Vietnamese people

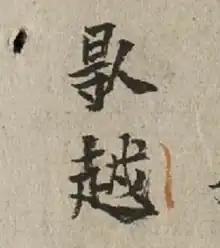
Người Việt 𠊛越 (Vietnamese people) written here in the book, 大南國史演歌 Đại Nam quốc sử diễn ca

Beginning in the 10th and 11th centuries, a strand of Viet-Muong (northern Vietic language), with influence from a hypothetical Chinese dialect in northern Vietnam, dubbed as Annamese Middle Chinese, evolved into what is now the Vietnamese language. Its speakers called themselves the "Kinh" people, meaning people of the "metropolitan" centered around the Red River Delta with Hanoi as its capital. Historic and modern chữ Nôm scripture classically uses the Han character '京', pronounced "Jīng" in Mandarin, and "Kinh" with Sino-Vietnamese pronunciation. Other variants of Proto-Viet-Muong were driven from the lowlands by the Kinh and were called "Trại" (寨 Mandarin: "Zhài"), or "outpost" people", by the 13th century. These became the modern Mường people. According to Victor Lieberman, "người Kinh" (Chữ Nôm: 𠊛京) may be a colonial-era term for Vietnamese speakers inserted anachronistically into translations of pre-colonial documents, but literature on 18th century ethnic formation is lacking.